Ephaptic coupling

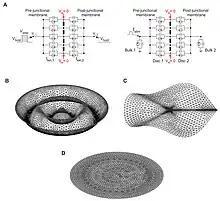
Different finite element geometries and meshes for muscle intercalated discs.

The electrical conduction system of the heart has been robustly established. However, newer research has been challenging some of the previously accepted models. The role of ephaptic coupling in cardiac cells is becoming more apparent. One author even goes so far as to say, “While previously viewed as a possible alternative to electrotonic coupling, ephaptic coupling has since come to be viewed as operating in tandem with gap junctions, helping sustain conduction when gap junctional coupling is compromised.” Ephaptic interactions among cardiac cells help fill in the gaps that electrical synapses alone cannot account for. The proximity of sodium channels to gap junction plaques has been shown to relate to their effectiveness in driving ephaptic coupling action potential transmission. There are also a number of mathematical models that now incorporate ephaptic coupling into predictions about electrical conductance in the heart. Experimental work suggests that sodium channel-rich nanodomains located at sites of close contact between cardiac myocytes may constitute functional units of ephaptic coupling and selective disruption of these nanodomains resulted in arrhythmogenic conduction slowing, suggesting an important role for ephaptic coupling in the heart. Potential ephaptic connections are now being considered in heart therapeutics.